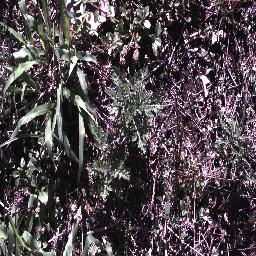
Label: parthenium